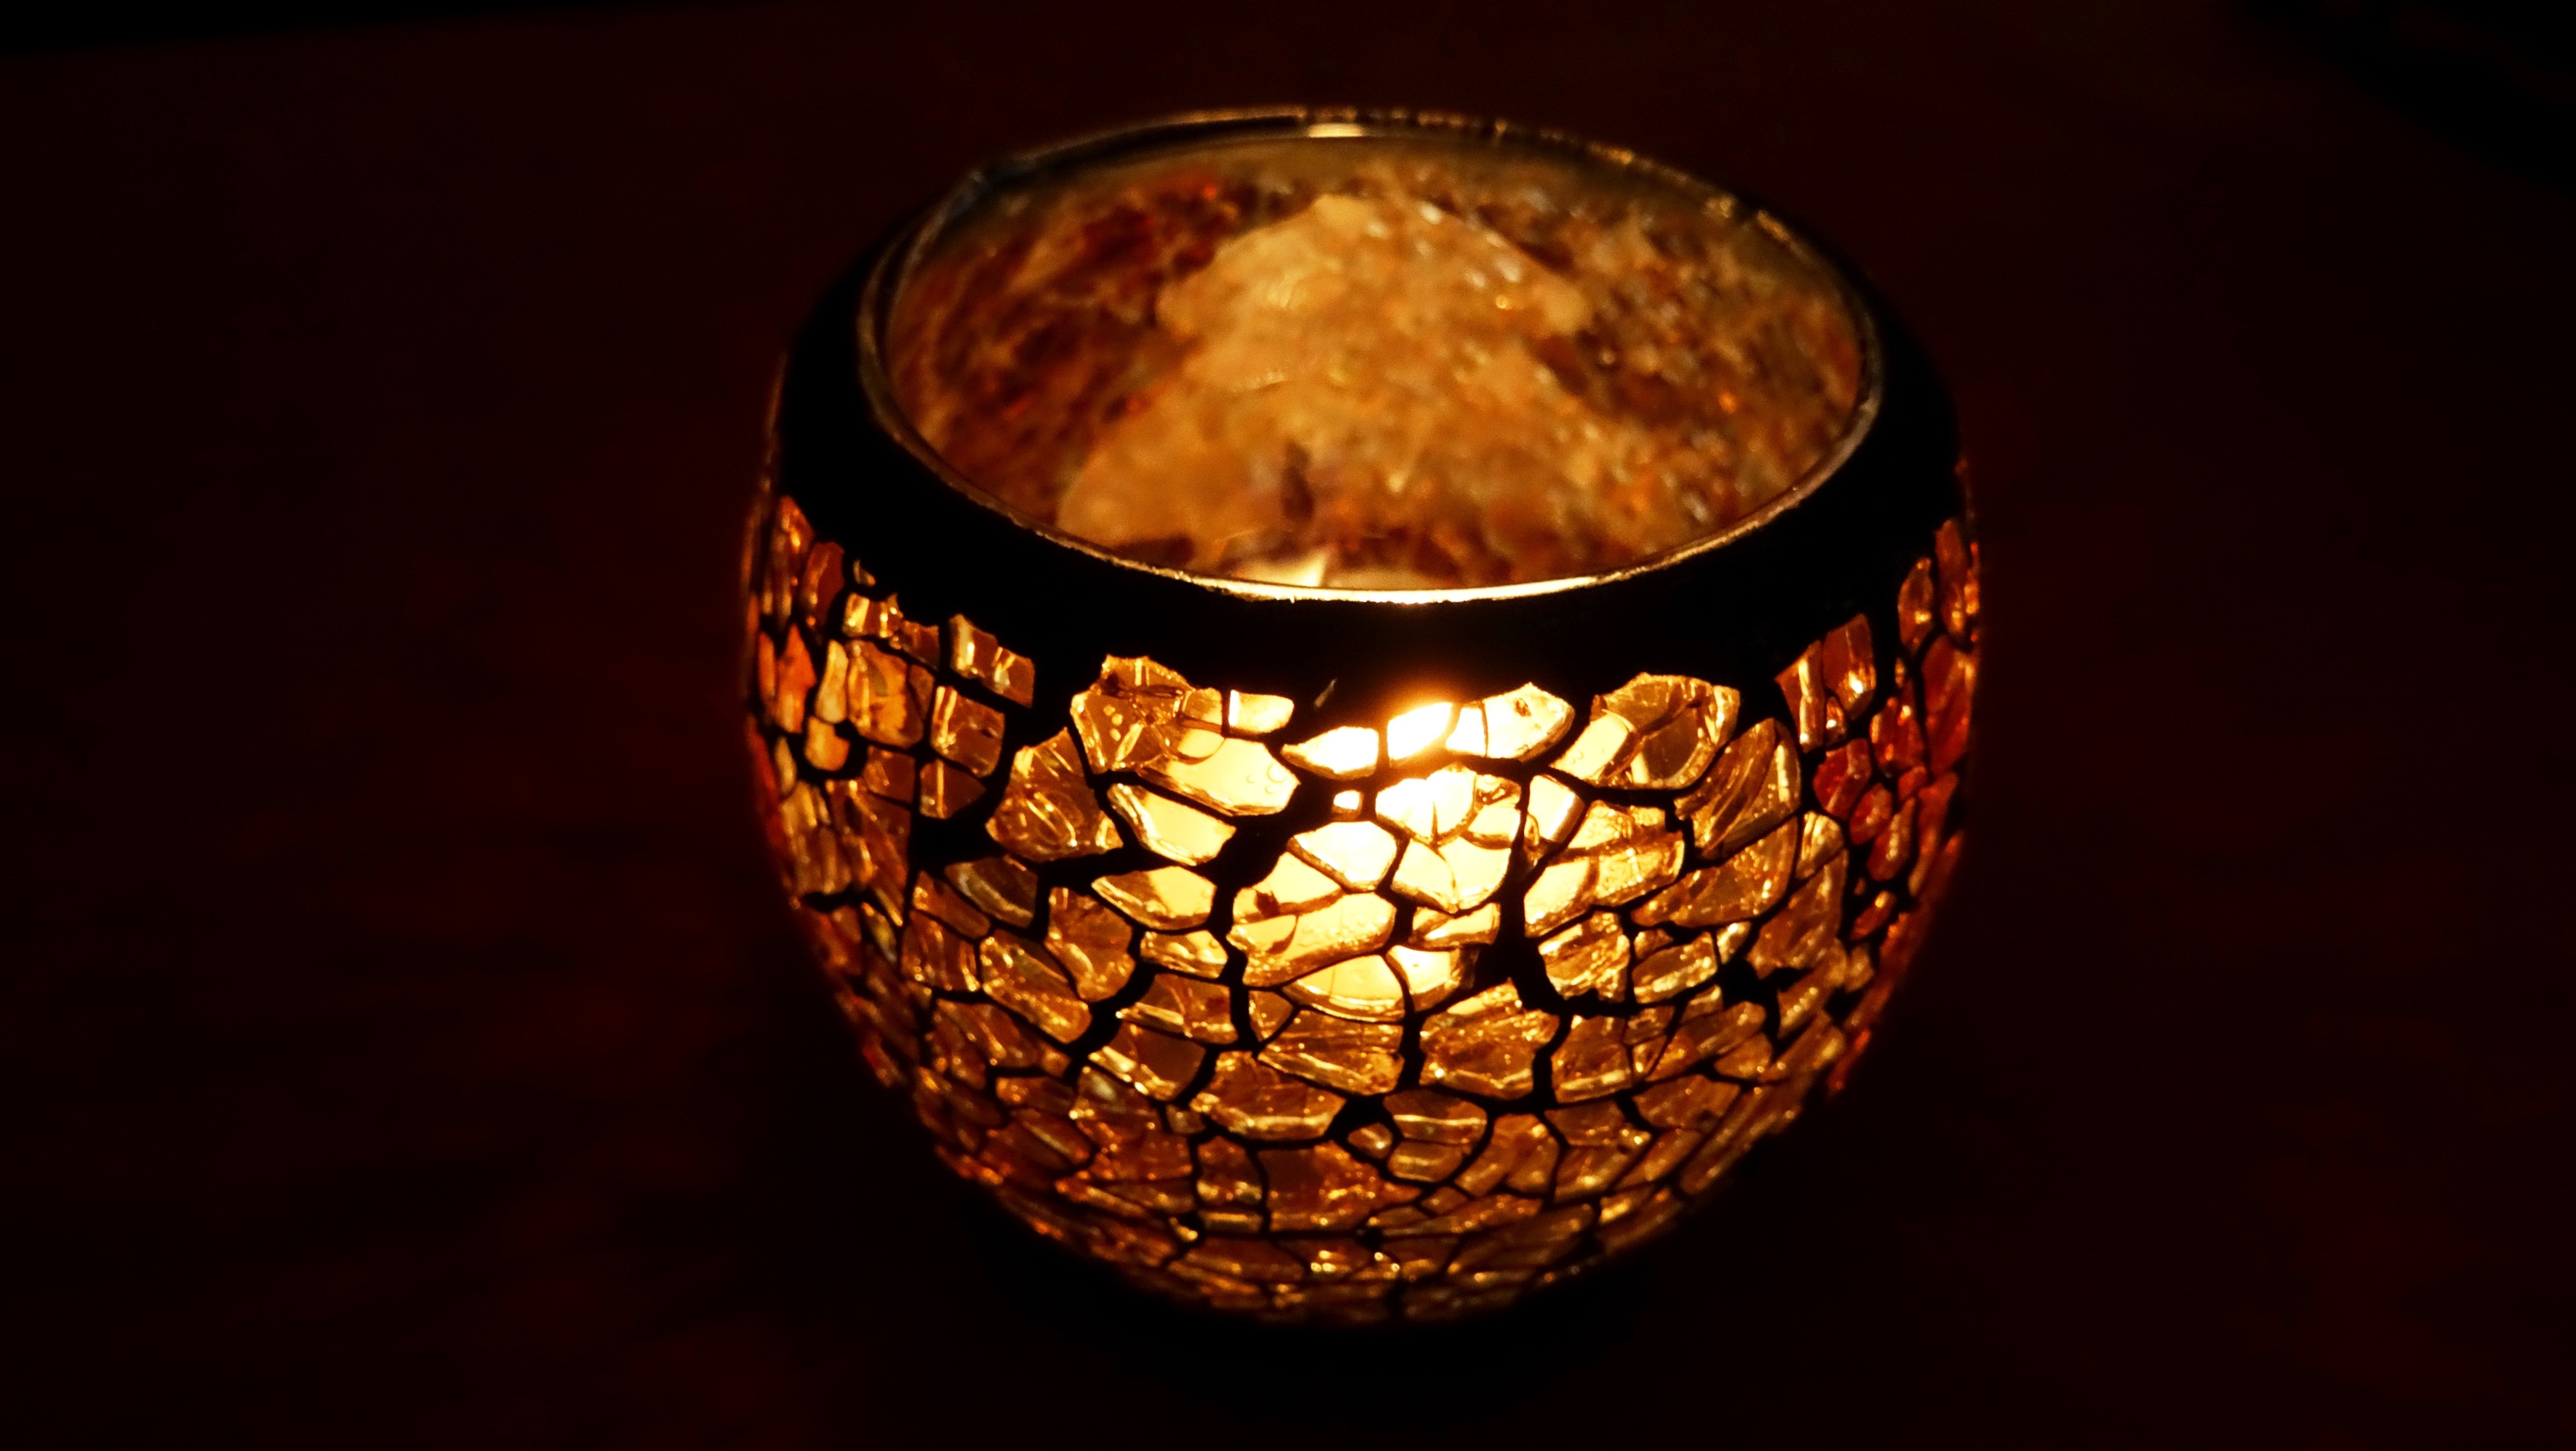
light, glass, decoration, lantern, romantic, lamp, candle, lighting, light fixture, candlelight, tealight, windlight